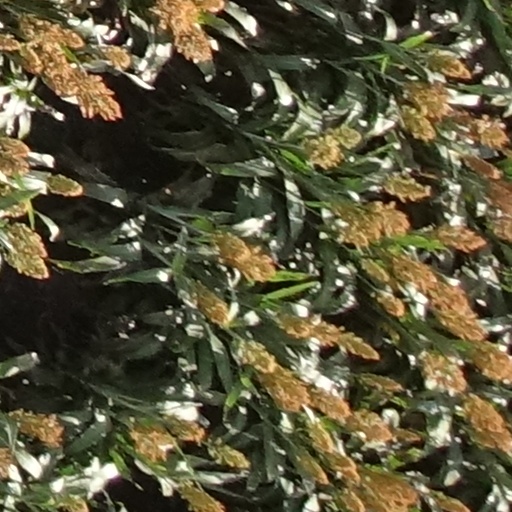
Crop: sorghum